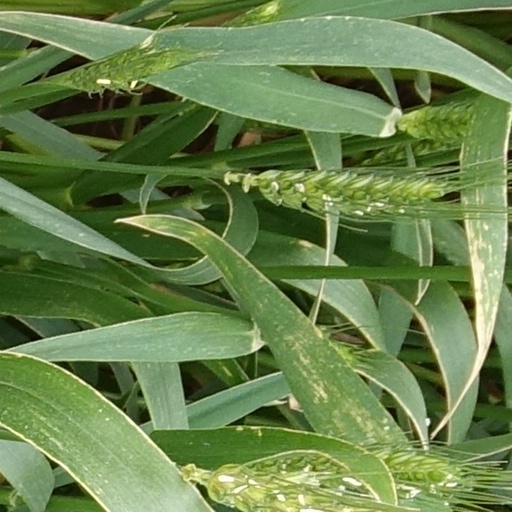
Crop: wheat